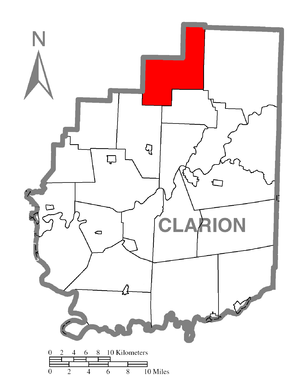
Washington Township est un township, situé au nord du comté de Clarion, aux États-Unis. En 2010, il comptait une population de 1 887 habitants.